U.S. Route 380

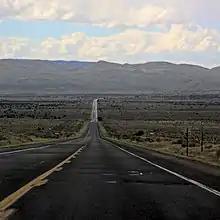
US-380

US Route 380 begins at an intersection with Interstate 25 just west of San Antonio, New Mexico, and travels through town, meeting the old route of US 85, now New Mexico State Road 1. It then travels generally east, and marks the northern edge of the White Sands Missile Range. The road then turns southeast, crossing the Carrizozo Malpais before reaching Carrizozo, meeting U.S. Route 54. The route continues southeast, climbing the Sacramento Mountains, and going through the town of Capitan and briefly travelling through the Lincoln National Forest, before reaching U.S. Route 70 at Hondo and becoming concurrent with US 70.